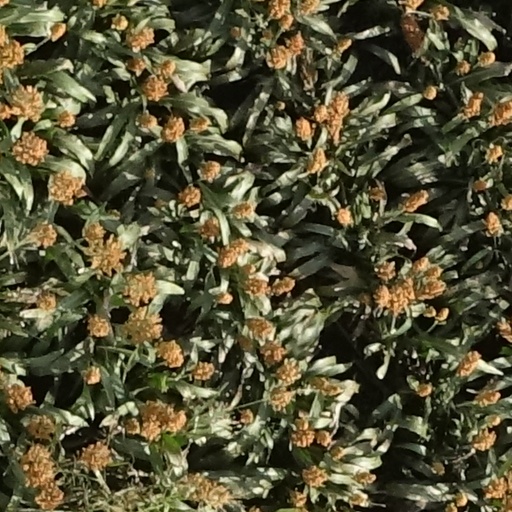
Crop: sorghum